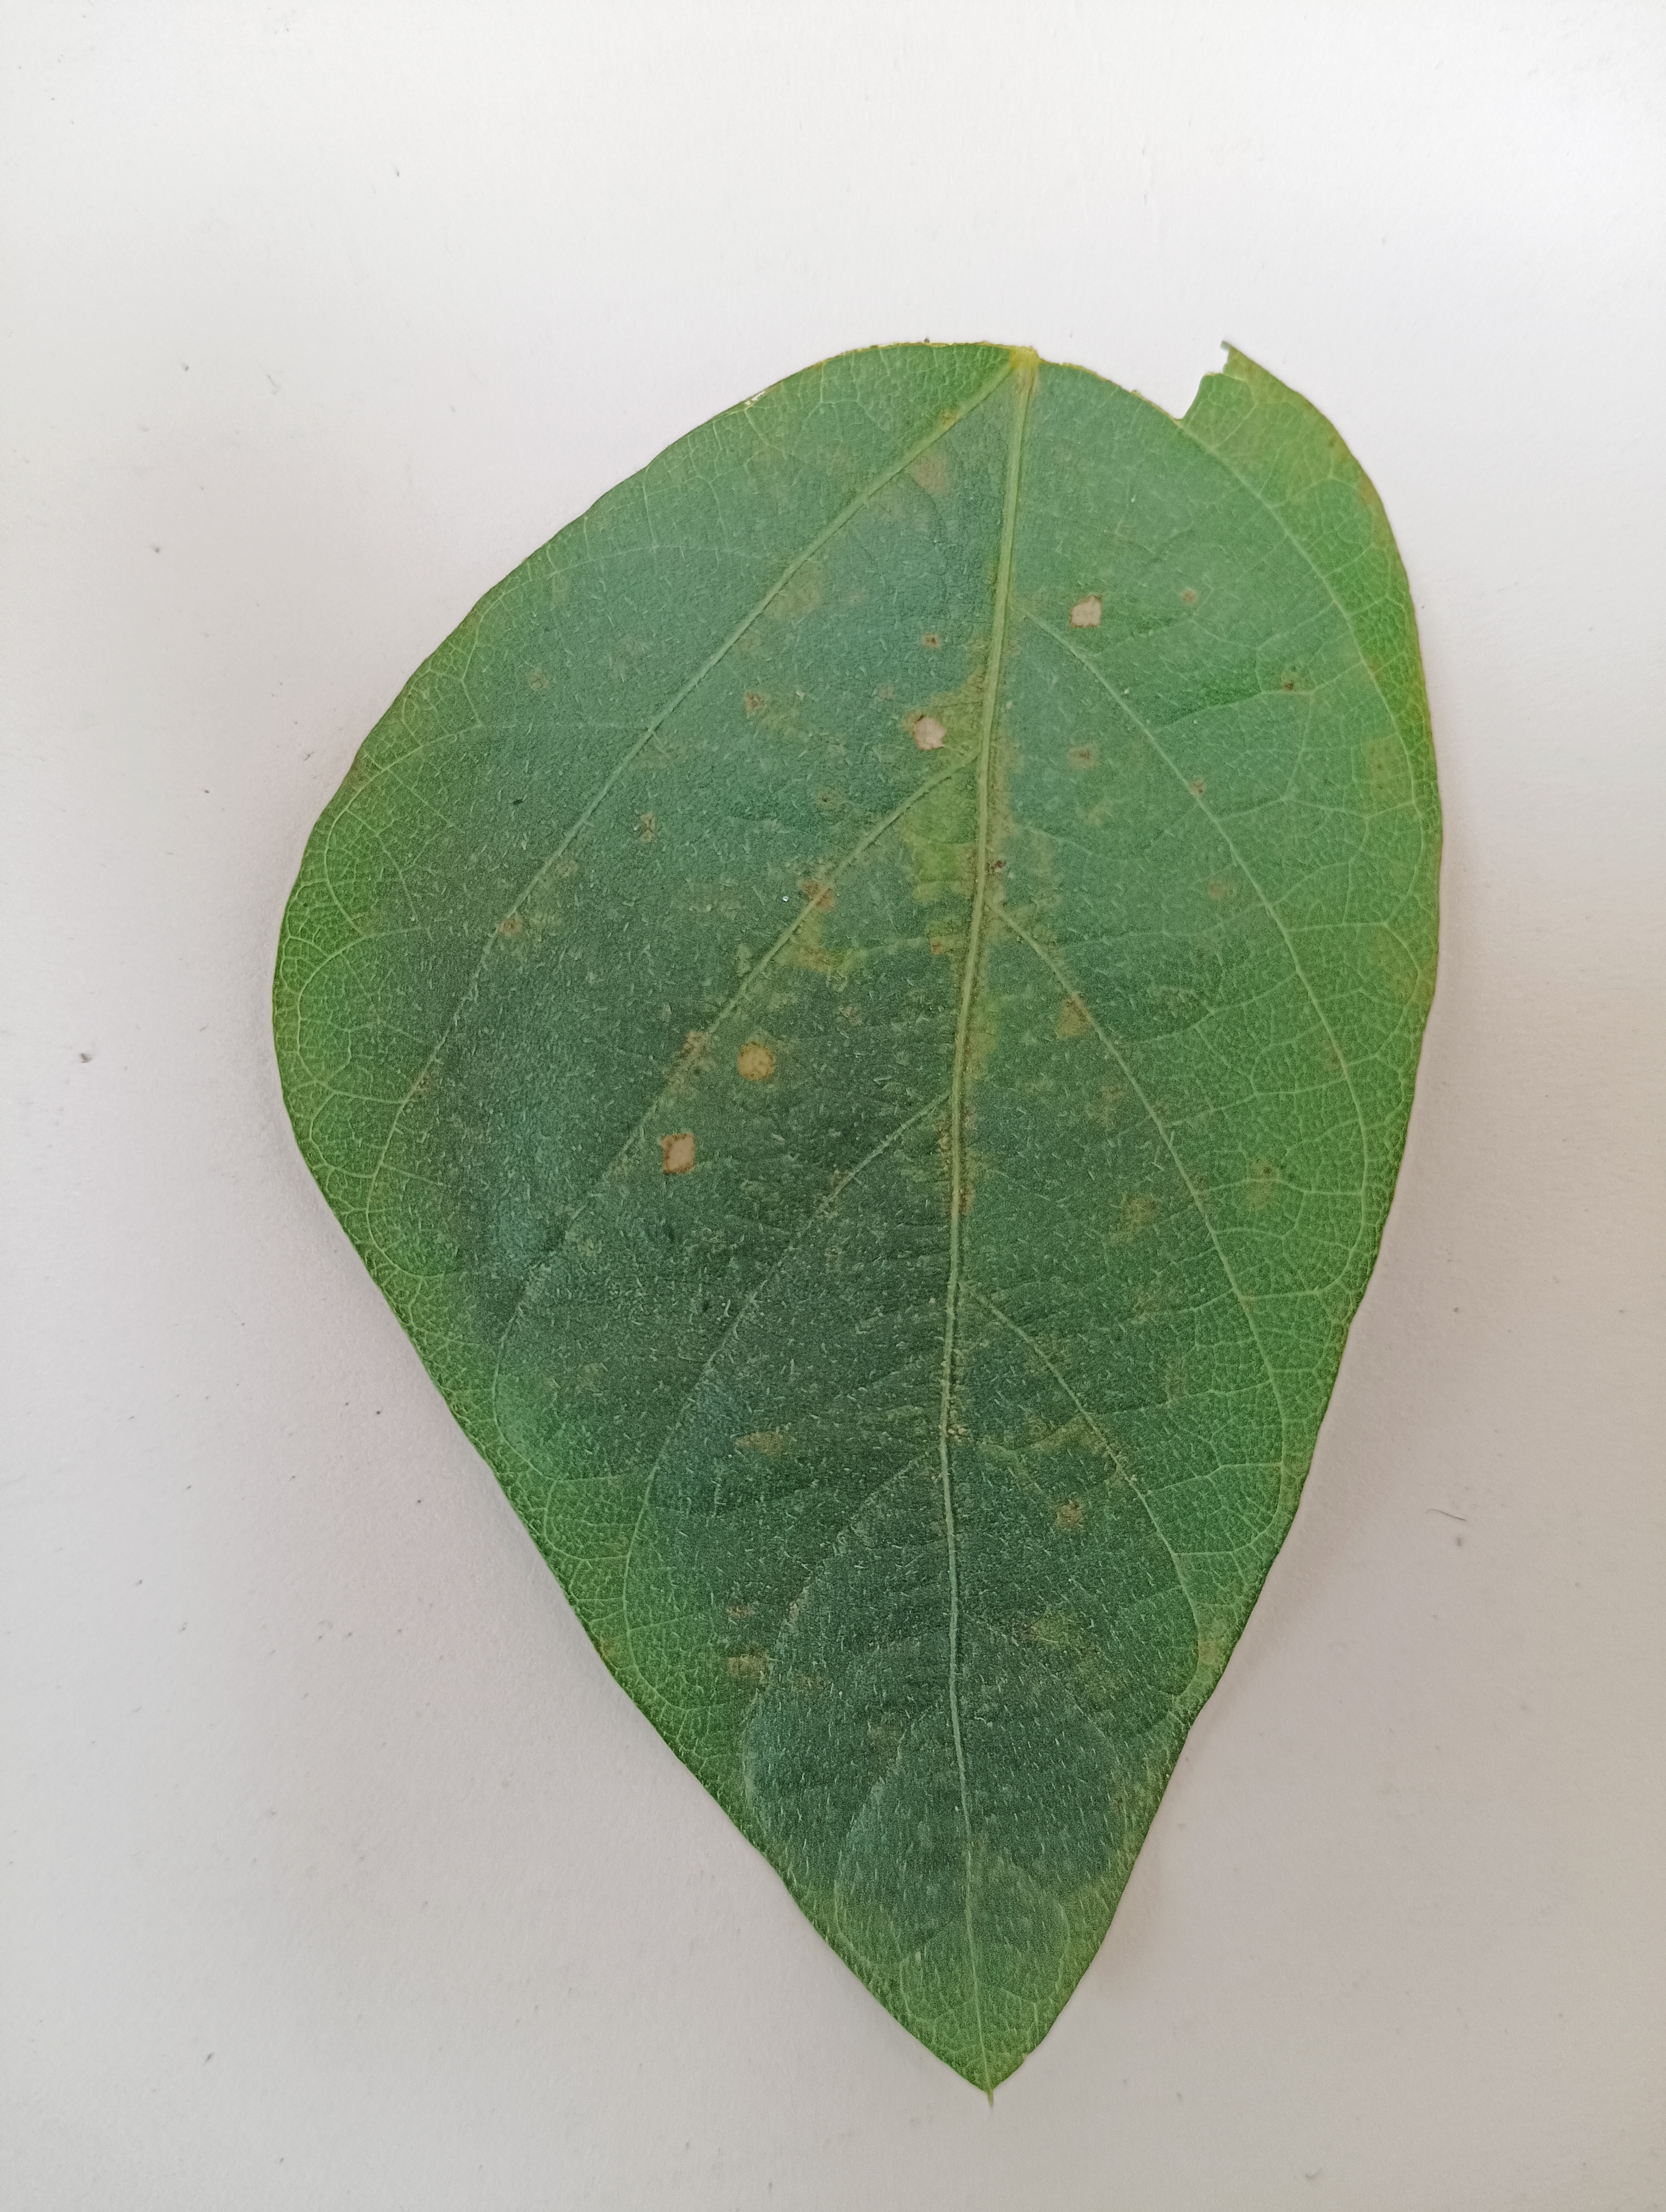
Label: Healthy